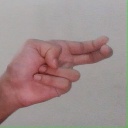
अक्षर: ह